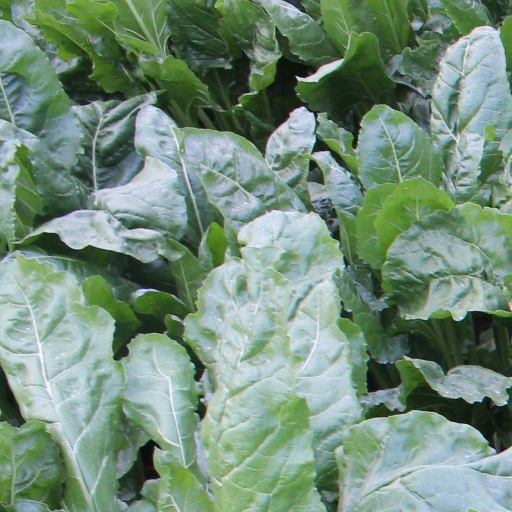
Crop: sugar beet